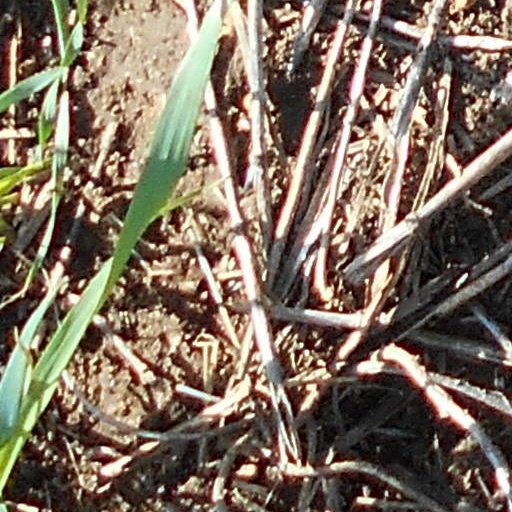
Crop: wheat